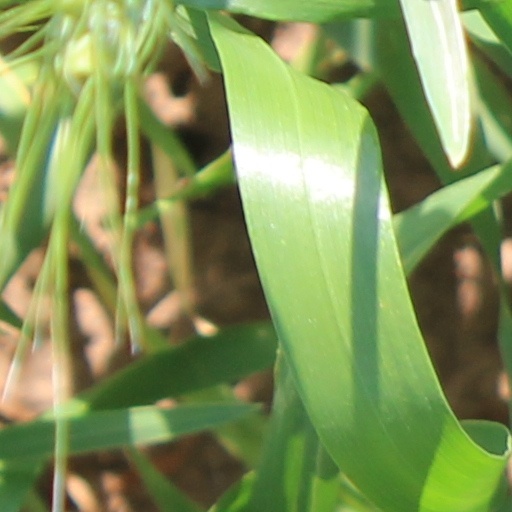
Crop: wheat